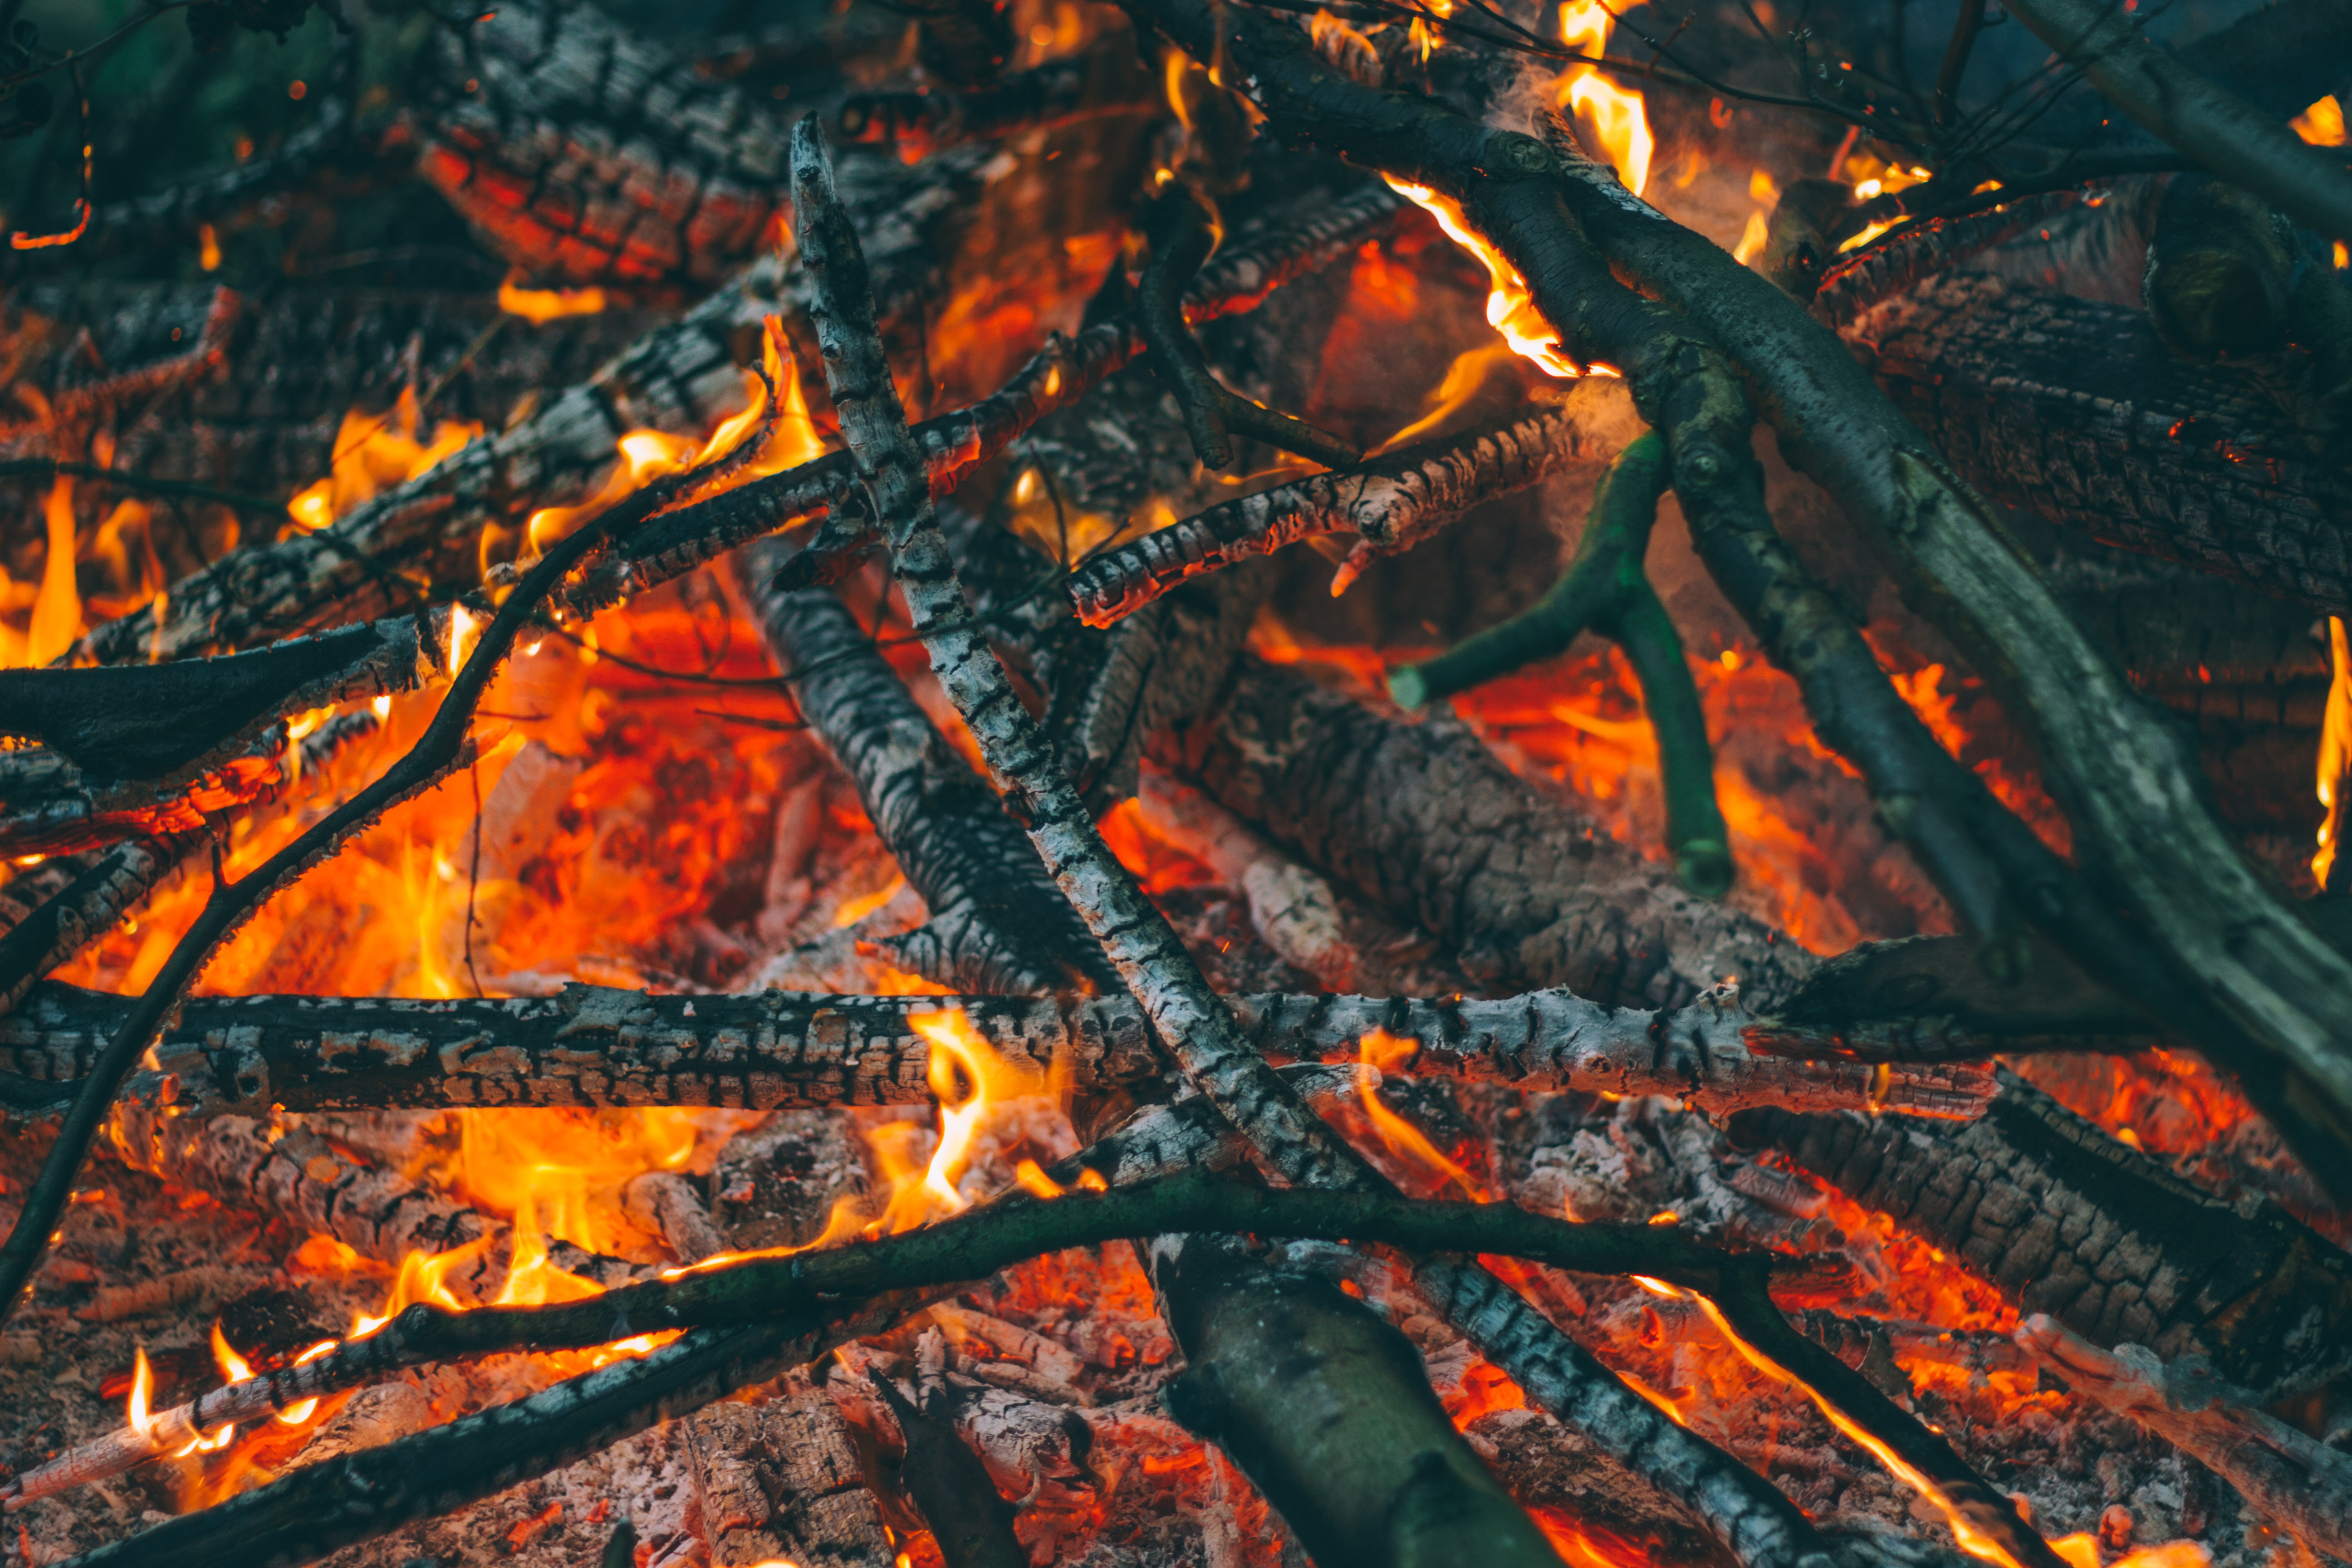
ash, bonfire, burn, burning, campfire, ember, firewood, flame, flames, glowing, heat, hot, live coal, warm